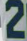
Number: 2